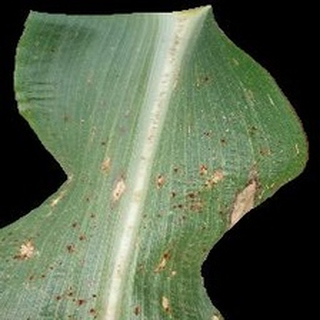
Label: corn_common_rust